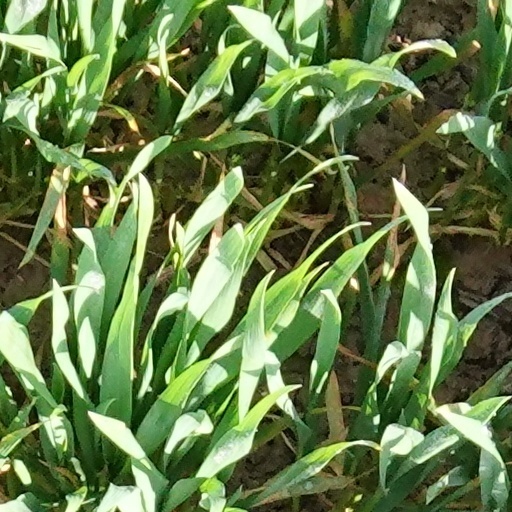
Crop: wheat